NGC 57

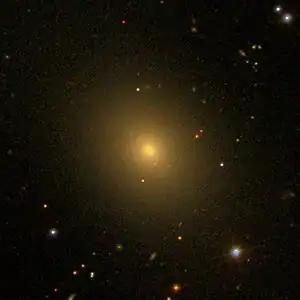
NGC 57 imaged by SDSS

NGC 57 is an elliptical galaxy in the constellation Pisces. It was discovered by German-British astronomer William Herschel on 8 October 1784.